Featherdale Wildlife Park

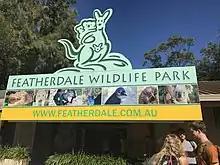
Signage at the entrance of Featherdale Wildlife Park

Featherdale is located on what was originally a plot of land owned by Charles and Marjorie Wigg, which they purchased in 1953, in what was then a poultry farm. It was opened in 1972, by their son-in-law Bruce Kubbere, who had studied fauna. The park initially opened as a nursery, lined with Australian native trees and plants, in conjunction with a wildlife park. It was threatened with closure in 1975 by rezoning and development for public housing, but the decision was reversed by premier Sir Robert Askin. In 1996 the park won in the category of significant tourist attraction at the Australian Tourism Awards.